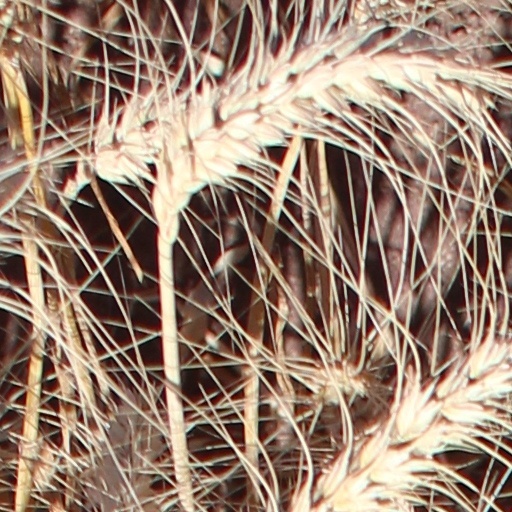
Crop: wheat